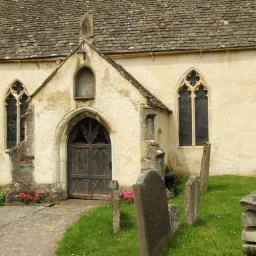
An almost completely 14th century church (restored 1867-8) with the tower built in 1372 - 5.